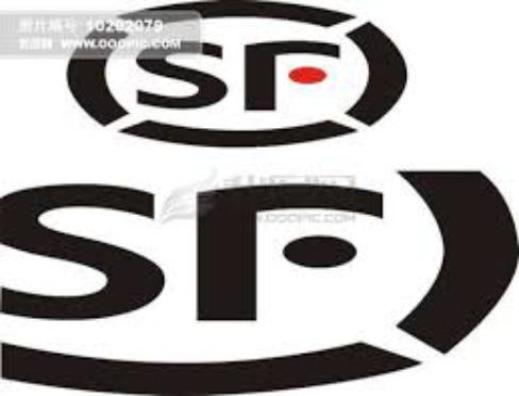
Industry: Others